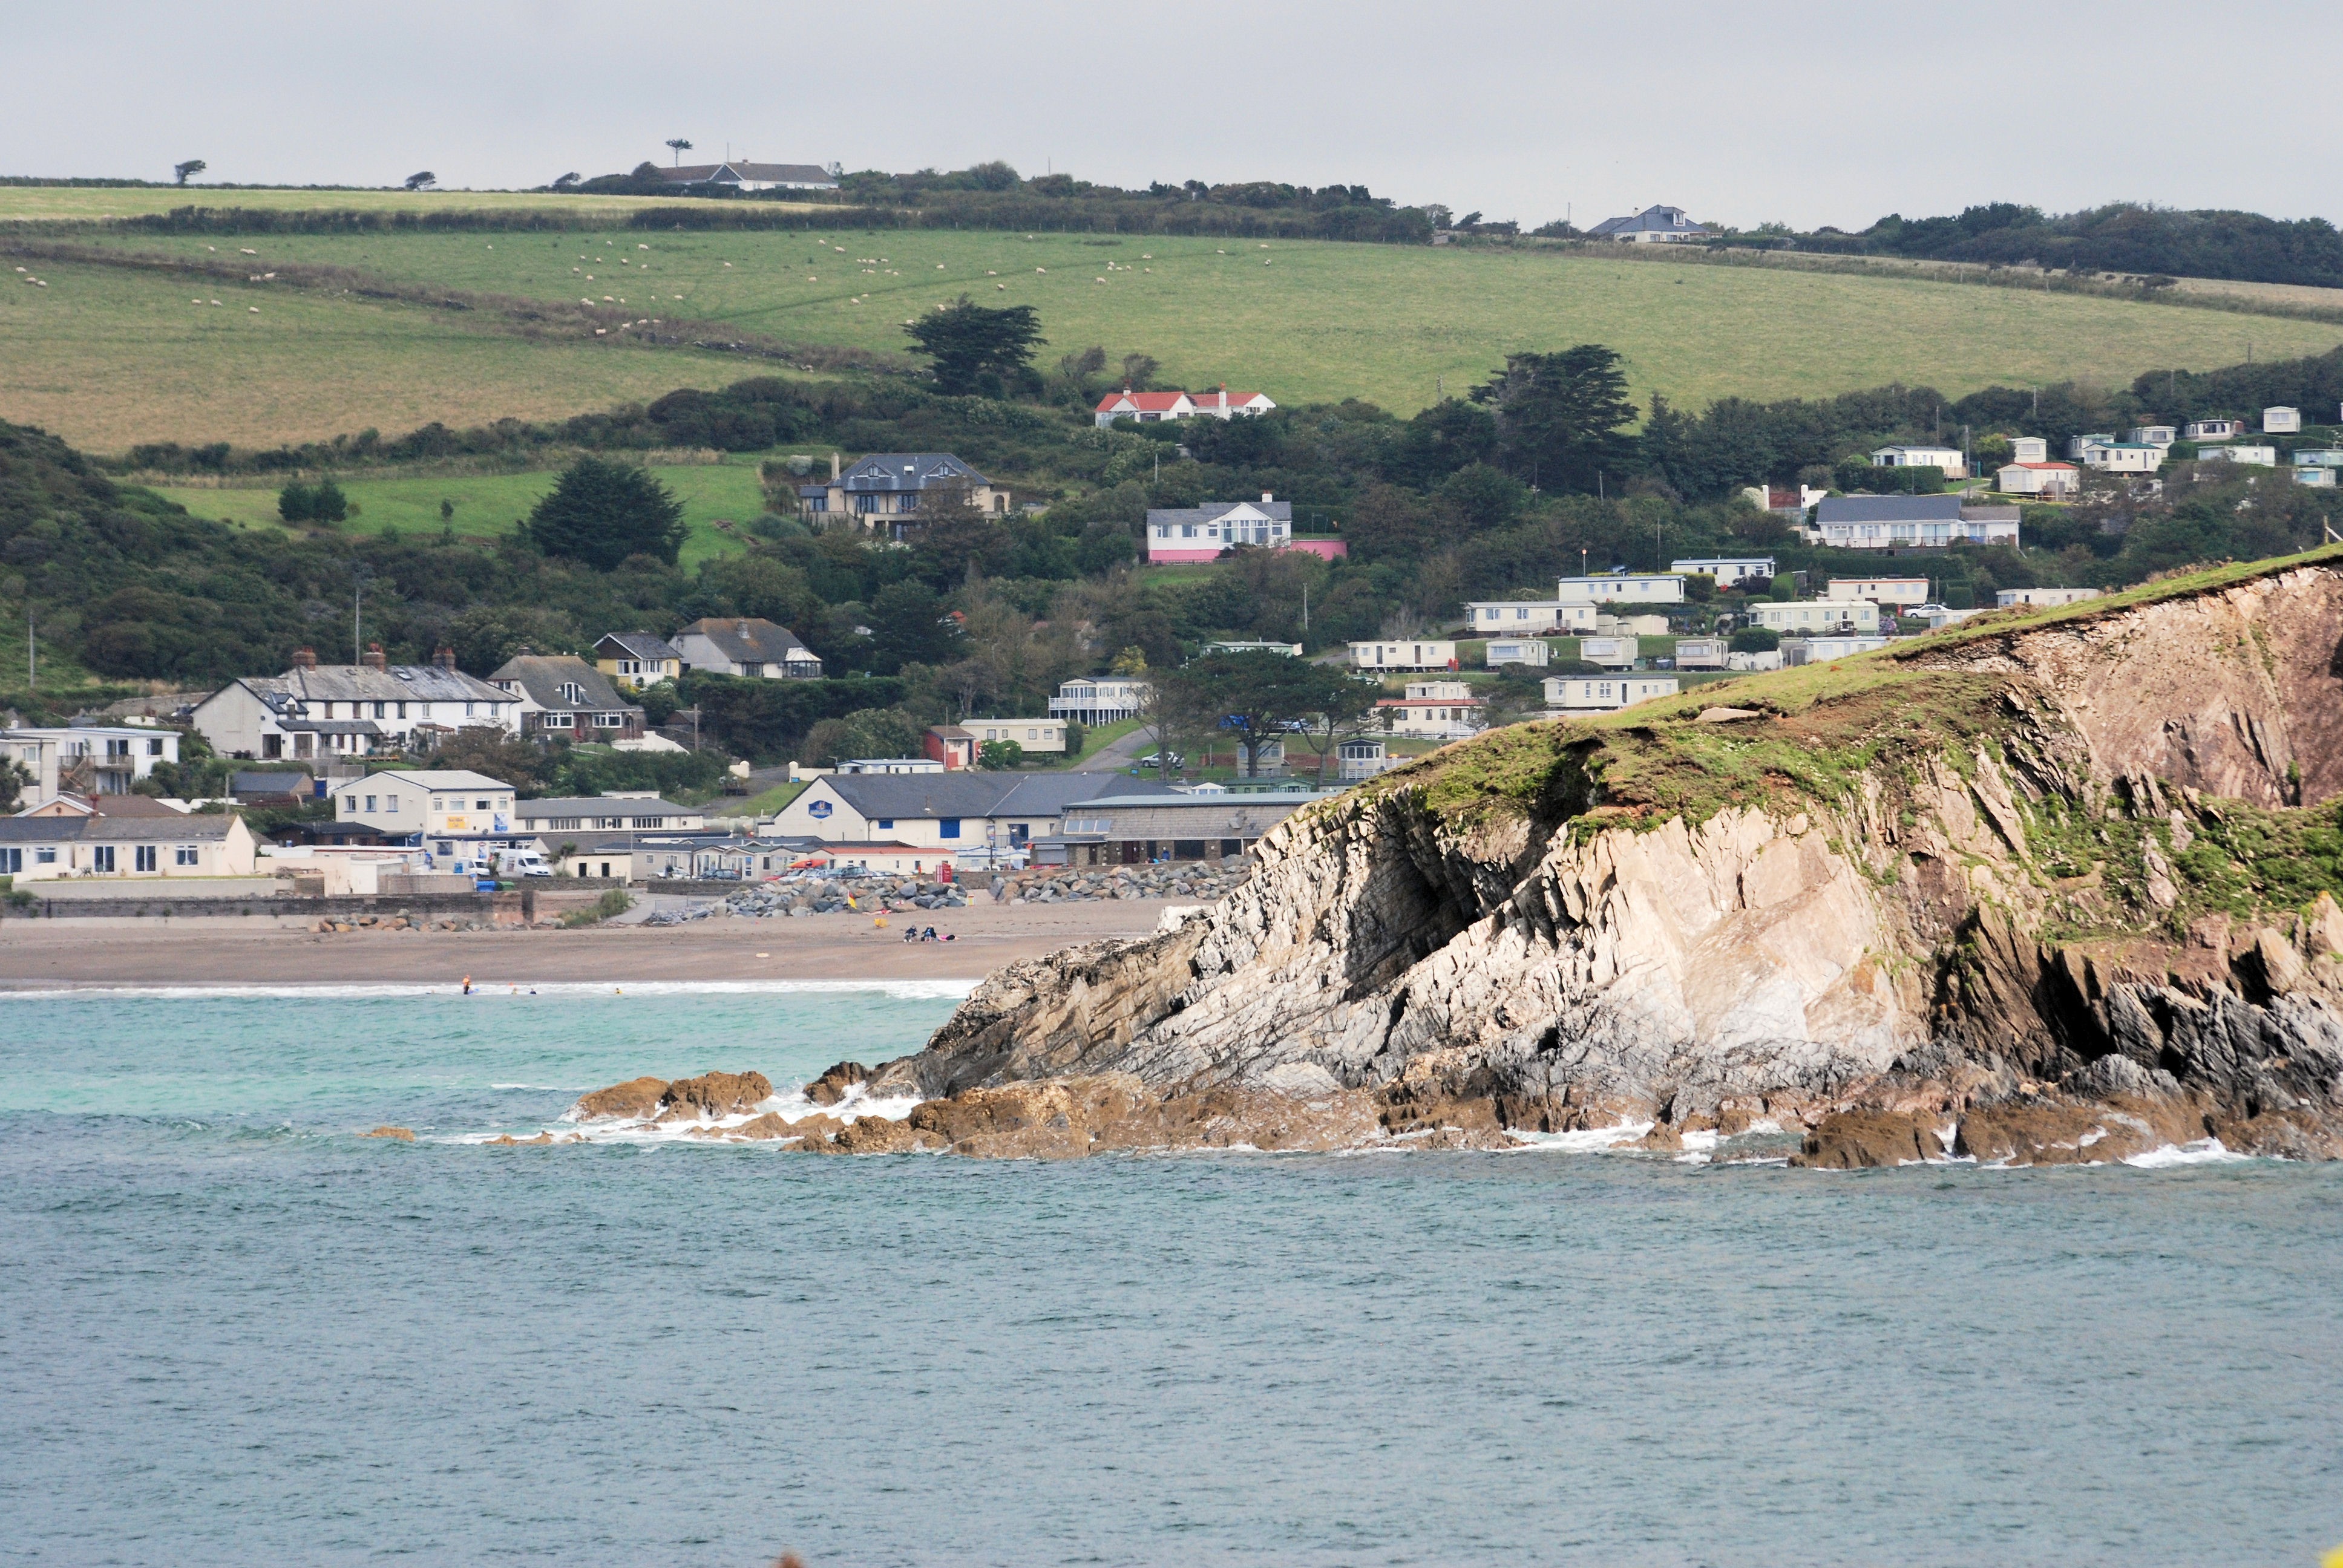
beach, landscape, sea, coast, nature, outdoor, ocean, wilderness, shore, wave, land, vacation, cliff, wild, environment, cove, tower, tranquil, scenic, natural, scenery, bay, seashore, terrain, body of water, rocks, breakwater, cape